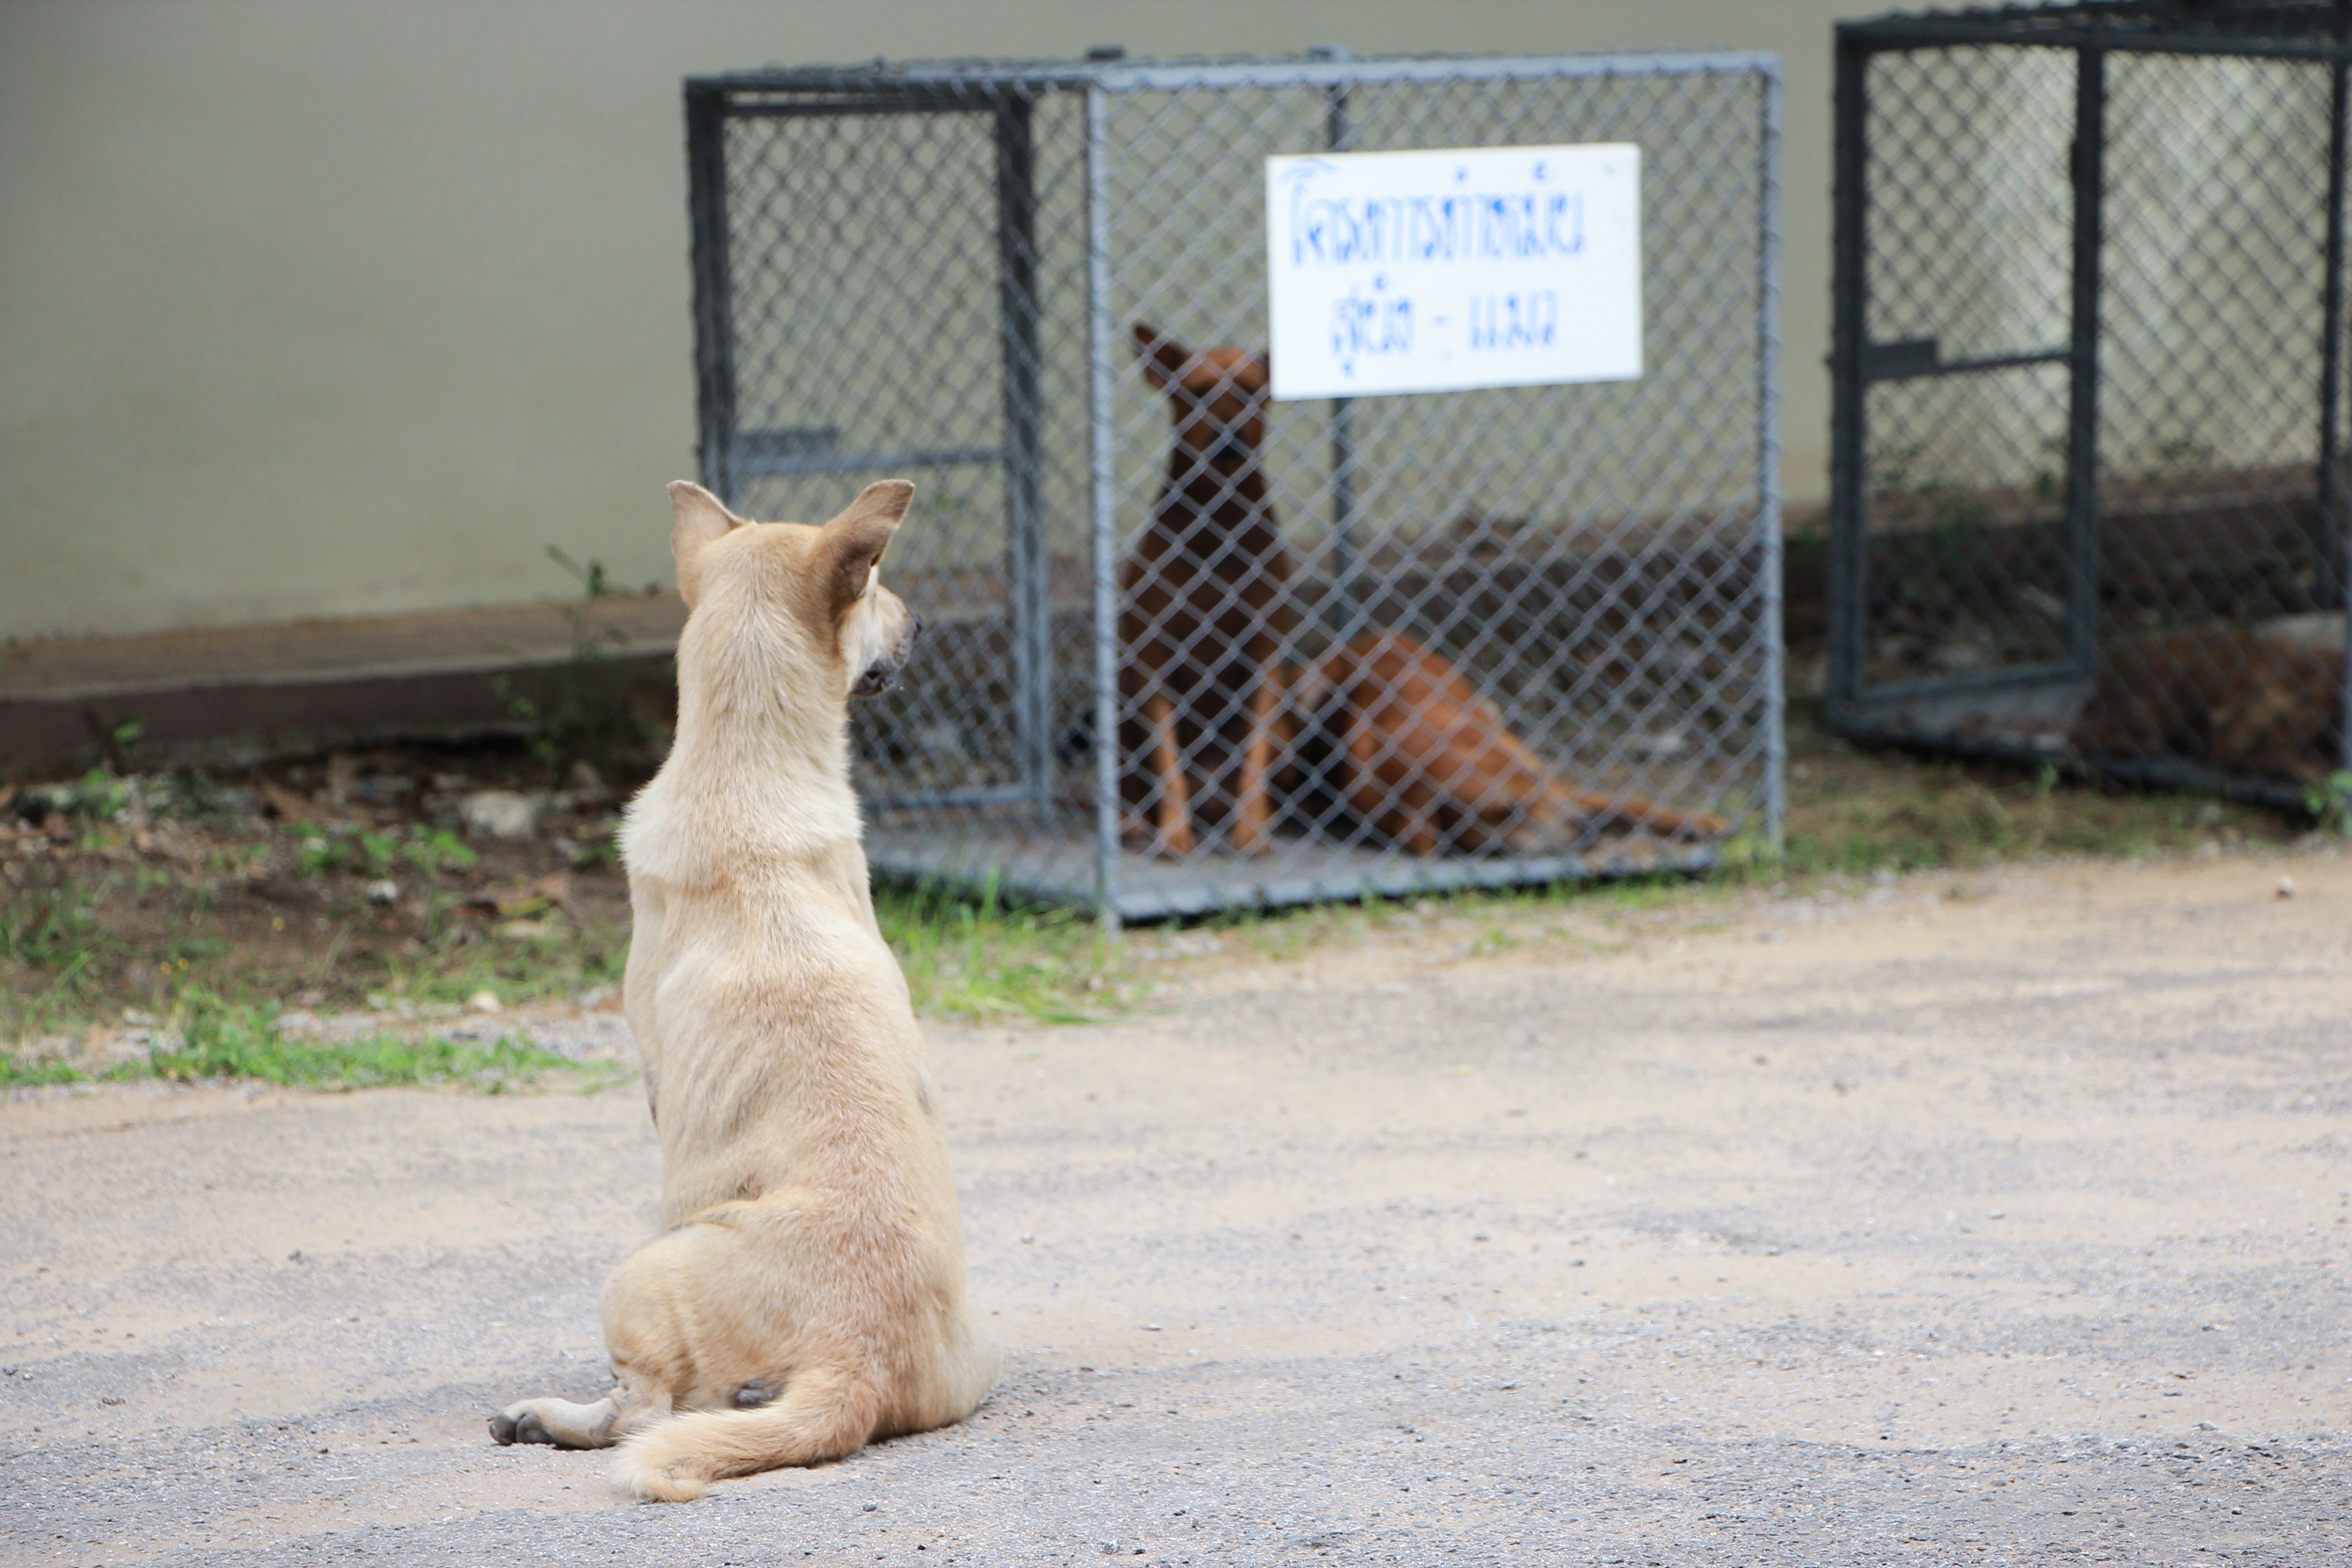
vertebrate, mammal, felidae, cat, carnivore, small to medium sized cats, zoo, fawn, tail, whiskers